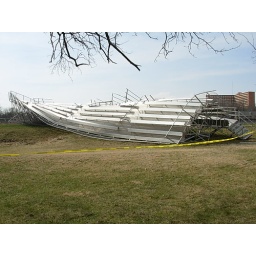
here it is, the blown over base ball bleechers that look like a wave